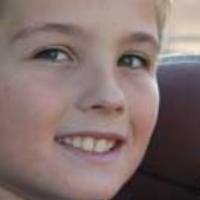
Age group: age 01-10